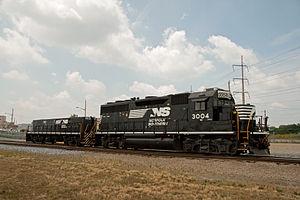
Un auxiliaire de traction ou truck moteur est un engin moteur accessoire à une locomotive diesel-électrique. Il a des bogies avec des moteurs de traction, mais est incapable de se déplacer par ses propres moyens car il ne contient pas de moteur thermique pour produire de l'électricité. Il est donc relié à une locomotive, appelé la « mère », qui fournit le courant pour alimenter les moteurs de traction.